Markham Public Library

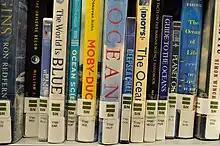
Customer-Centred Classification.

The Markham Village branch was the first to develop its own library classification system called the "Customer Centred Classification" (C3). Compared to the Dewey Decimal Classification (DDC) or Library of Congress Classification (LCC), C3 is more modern and is supposed to be easier for library patrons to find books at the book stacks. All branches utilize the C3 cataloguing system for their non-fiction collection. The Thornhill Village branch started the migration to C3 in 2009, and C3 is used by the Thornhill Community Centre branch when it re-opened in 2011.